Russia–Syria relations

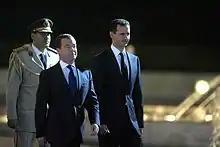
Dmitry Medvedev and Bashar Al-Assad heading to the Presidential Palace, Damascus on 10 May 2010

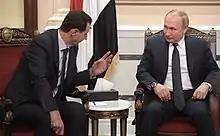
Assad and Putin in Damascus, 7 January 2020

The Syrian "coup d'état" of February 1966 gave the Soviet Union the opportunity to further support Syria. A new "coup d’état" in 1970, called the Corrective Movement, brought Hafez al-Assad to power in Syria on 13 November 1970.